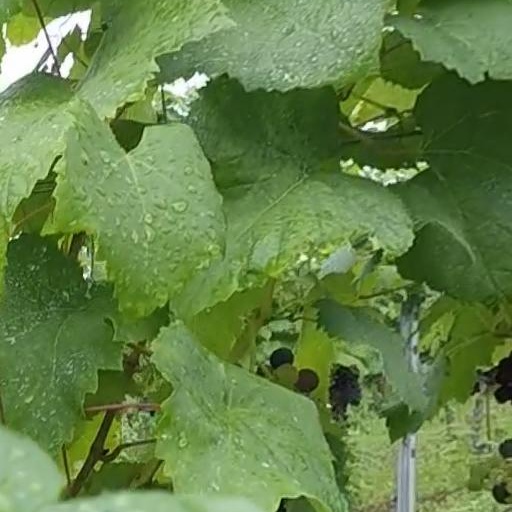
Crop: grape